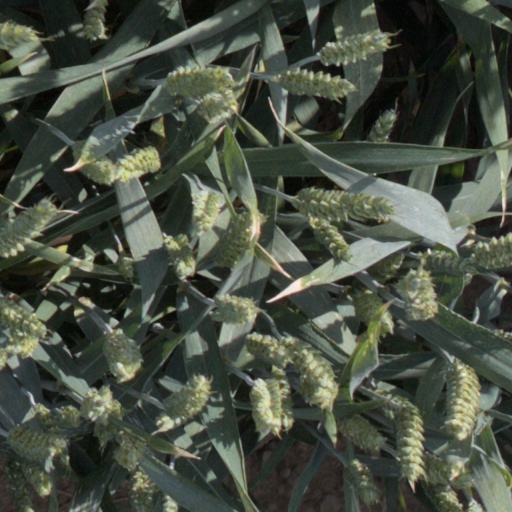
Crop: wheat